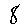
Label: 8